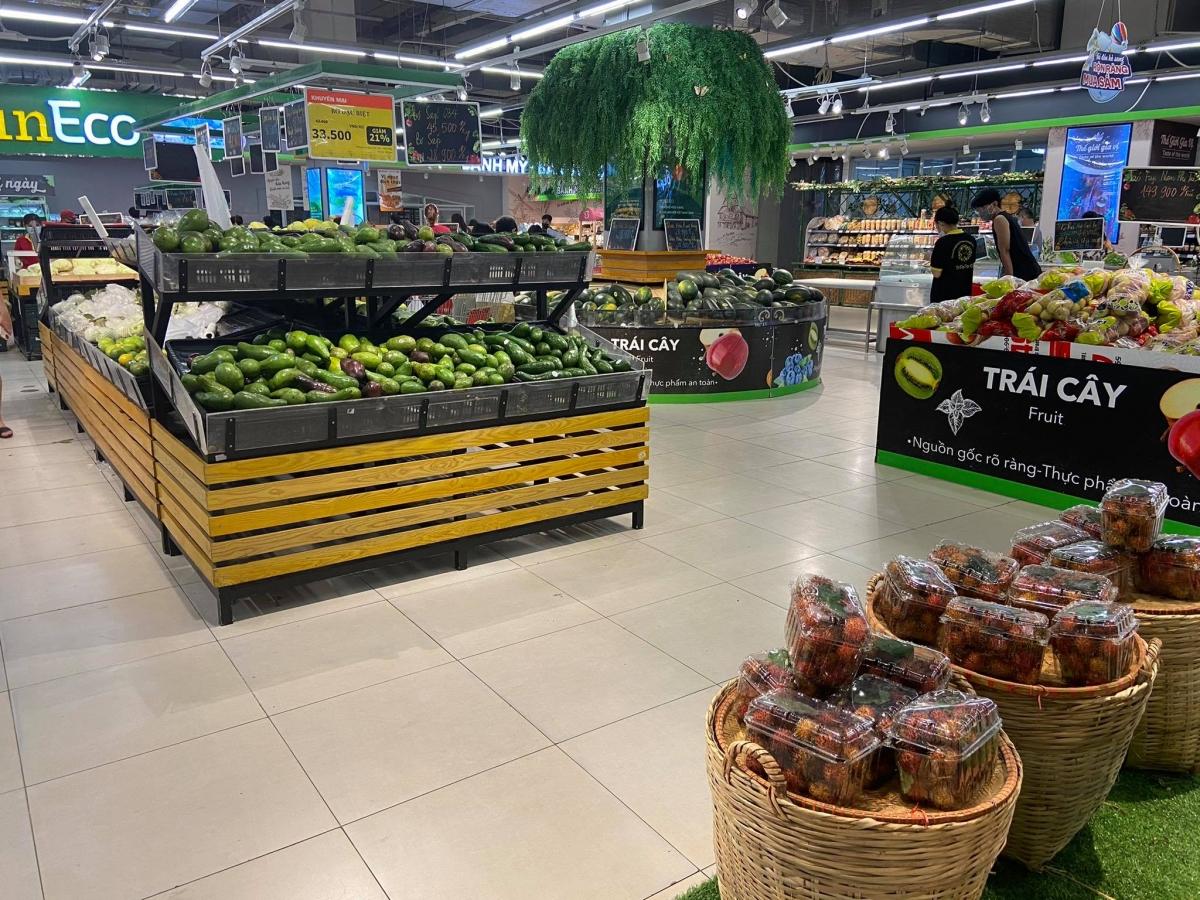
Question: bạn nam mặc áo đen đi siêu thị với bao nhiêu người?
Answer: một người